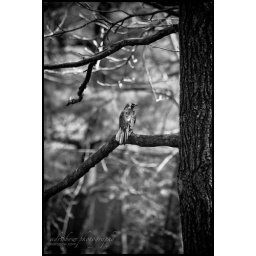
Brewer's black bird in no color